Rachel Bloomekatz

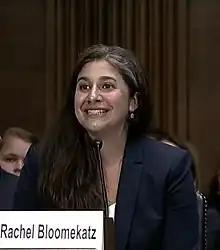

Rachel Sarah Bloomekatz (born December 3, 1982) is an American lawyer from Ohio who serves as a United States circuit judge of the United States Court of Appeals for the Sixth Circuit.